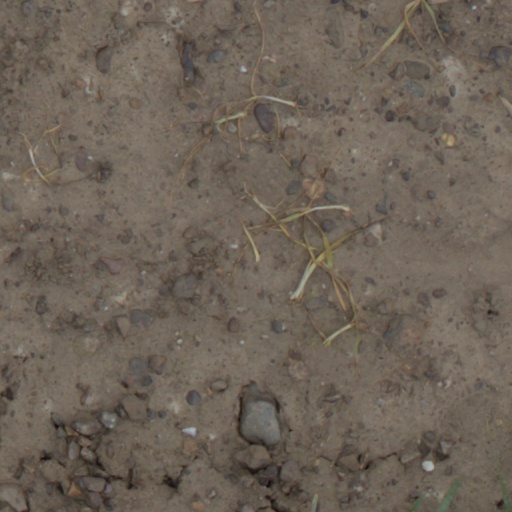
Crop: wheat